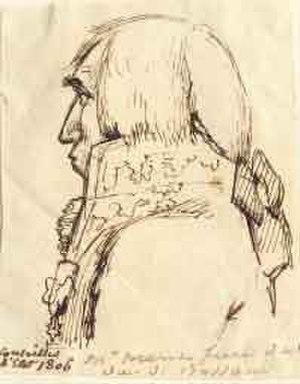
L'histoire du Loiret, en tant qu'entité administrative, commence le 22 décembre 1789 par un décret de l'Assemblée constituante, qui entre en vigueur quelques mois plus tard, le 4 mars 1790. Il est constitué à partir d'une partie des anciennes provinces de l'Orléanais et du Berry. Mais l'histoire du territoire du département du Loiret est bien plus ancienne.
L'histoire du département du Loiret, en tant qu'entité administrative, commence le 22 décembre 1789 par un décret de l'Assemblée constituante, qui n’entre cependant en vigueur que quelques mois plus tard, le 4 mars 1790. Il est constitué à partir d'une partie des anciennes provinces de l'Orléanais et du Berry.